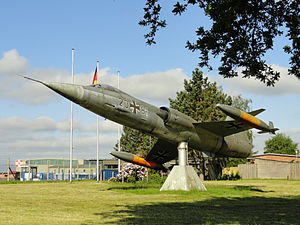
Lockheed F-104 Starfighter / Udstillede fly
20+81 står portvagt foran flybasen i Jagel ved Slesvig by
Lockheed F-104 Starfighter er et enmotors supersonisk interceptor altvejrs-jagerfly fra USA. Flyet blev senere også anvendt som jagerbomber. Oprindeligt blev det udviklet af Lockheed for United States Air Force, men kom i udbredt tjeneste ved USAs allierede verden over, og blev bygget på licens af andre NATO-lande. Flyet kom i tjeneste ved mere end et dusin luftvåben imellem 1958 og 2004. Flyets design team blev ledet af Kelly Johnson, som senere ledte eller bidrog til udviklingen af Lockheed SR-71 Blackbird og andre Lockheed fly.